Gustavo Sannia

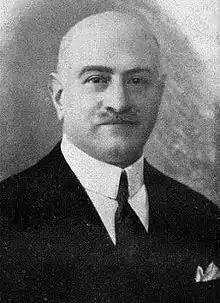
Portrait of Gustavo Sannia

Gustavo Sannia (13 May 1875 – 21 December 1930) was an Italian mathematician working in differential geometry, projective geometry, and summation of series. He was the son of Achille Sannia, mathematician and senator of the Kingdom of Italy.